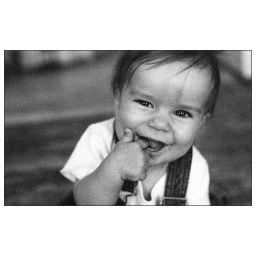
Ilford 3200@1600 + one cute little boy in a dark old home :)